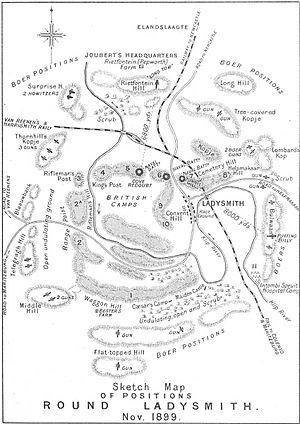
Le siège de Ladysmith est un fait d'armes de la seconde Guerre des Boers qui s'est tenu entre le 30 octobre 1899 et le 25 février 1900 à Ladysmith, au Natal, en Afrique du Sud.
La bataille de Ladysmith fut un des premiers affrontements de la deuxième Guerre des Boers. Une importante armée britannique établie dans la ville de garnison de Ladysmith tenta une sortie le 30 octobre 1899 contre les armées boers encerclant la ville. Il en résulta un désastre pour les Britanniques. La force principale fut repoussée vers la ville, et un détachement isolé de 600 hommes dut se rendre. Les Boers ne réussirent cependant pas à transformer leur avantage, et mirent le siège autour de la ville, qui fut libérée 188 jours plus tard.